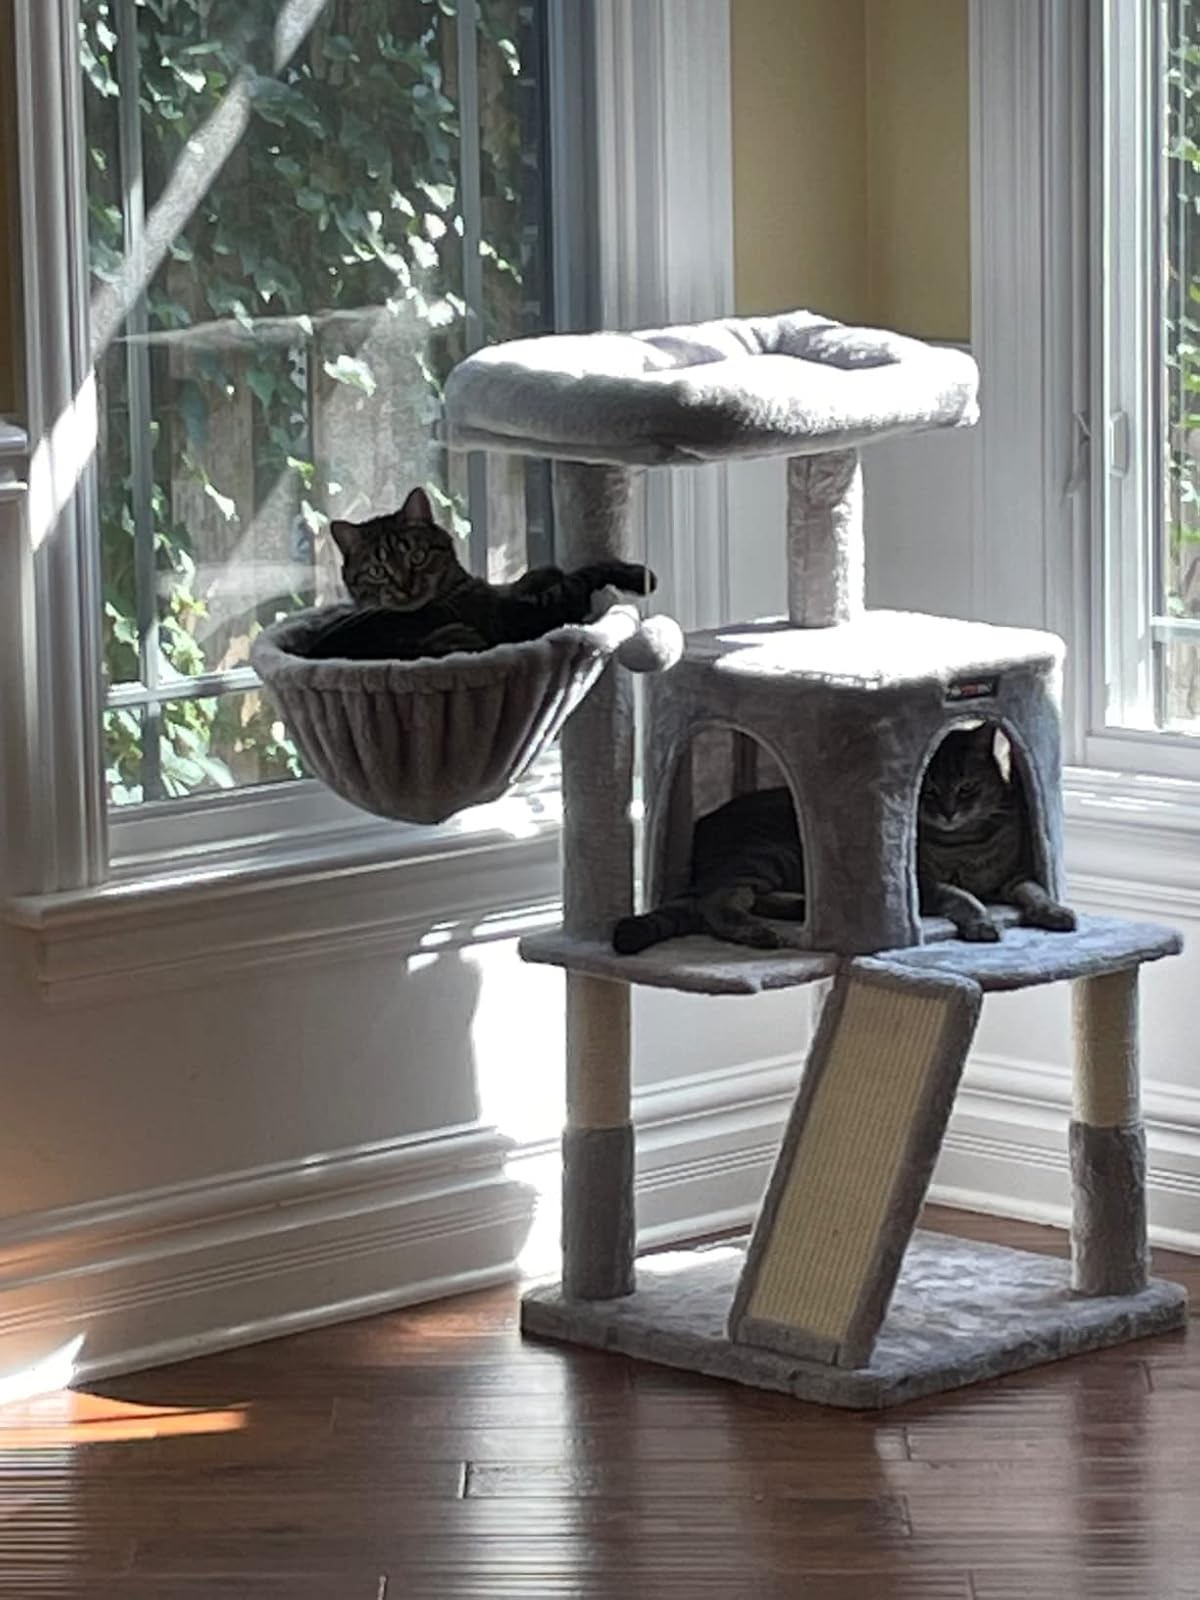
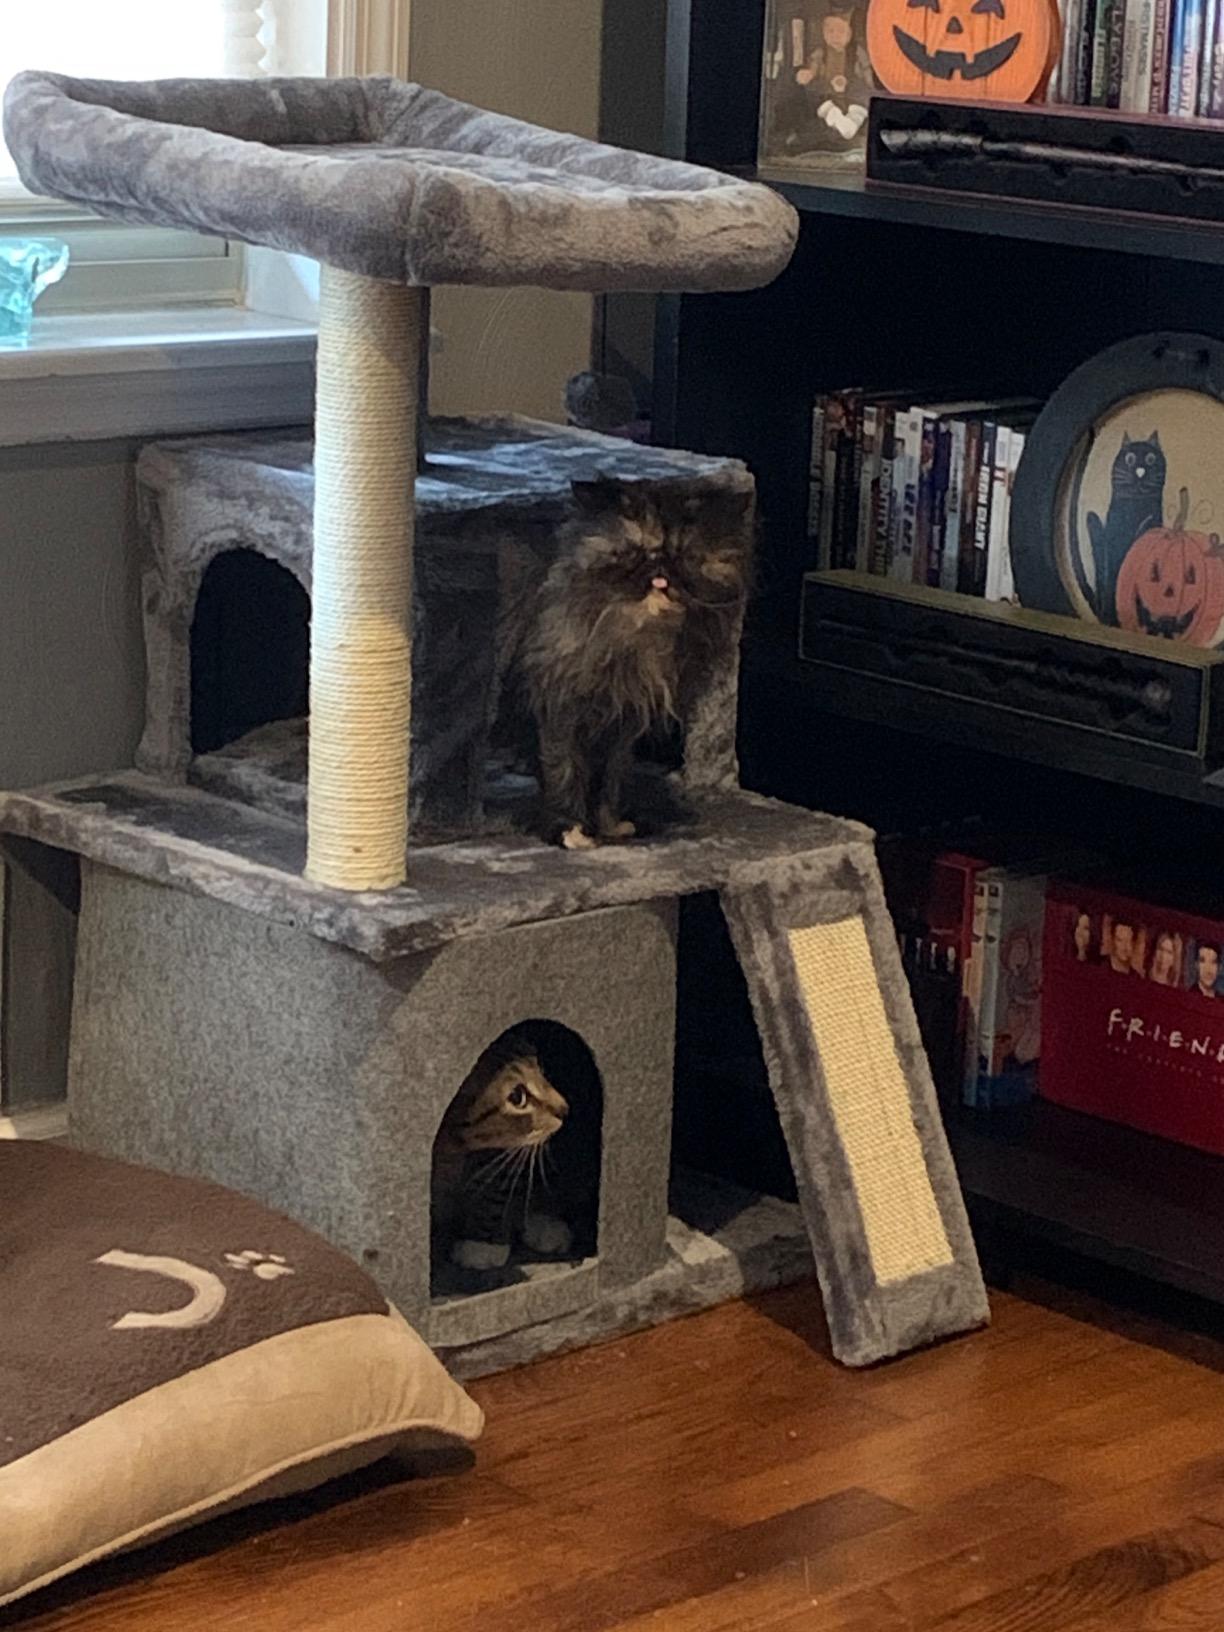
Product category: items_cat tree
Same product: no